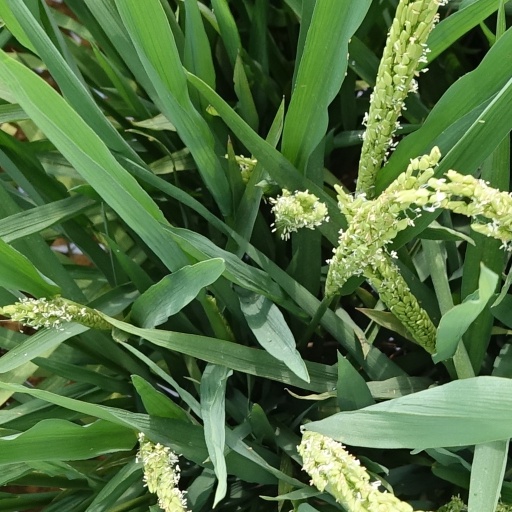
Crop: rice